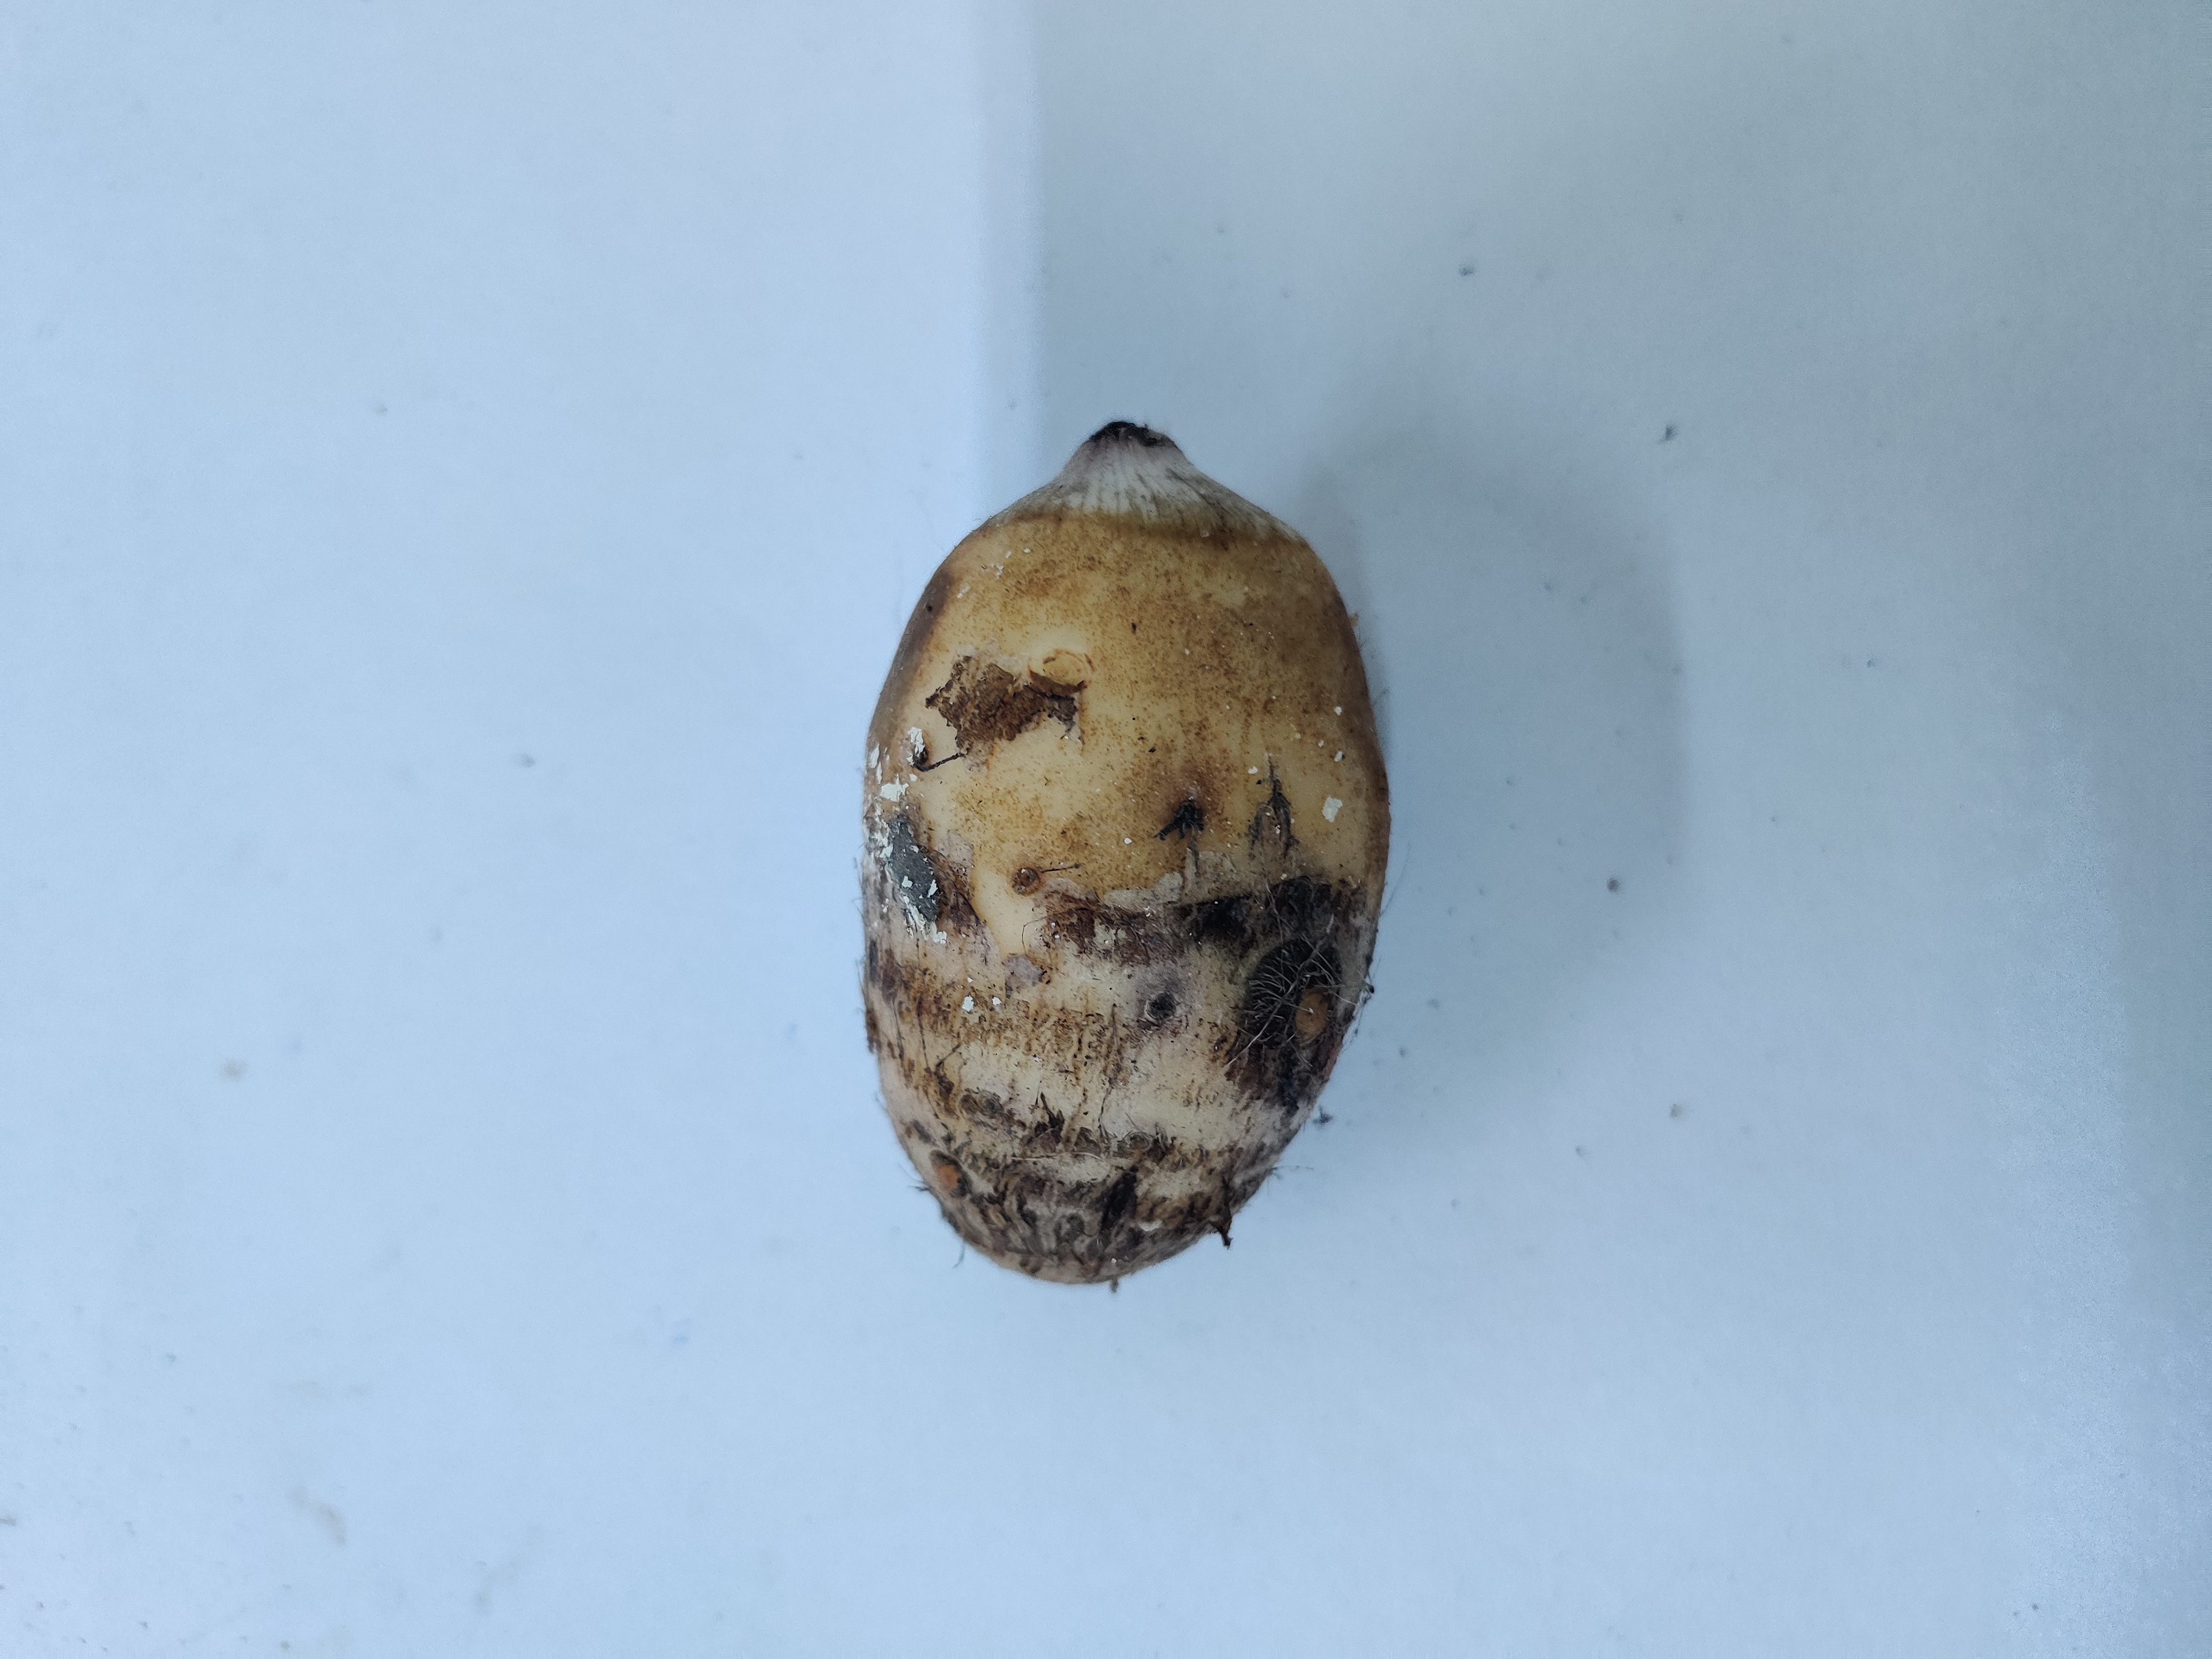
Crop: Taro root
Condition: Damaged